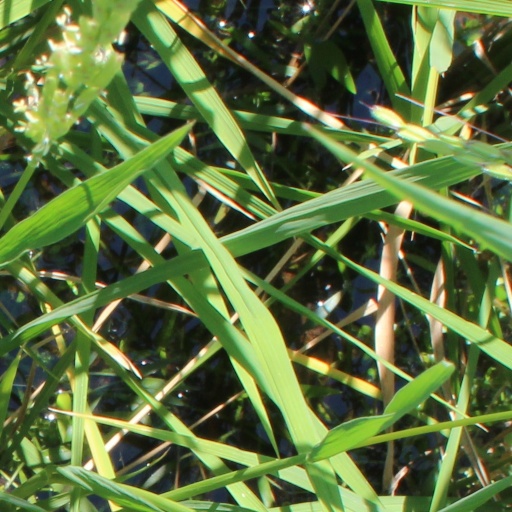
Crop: rice